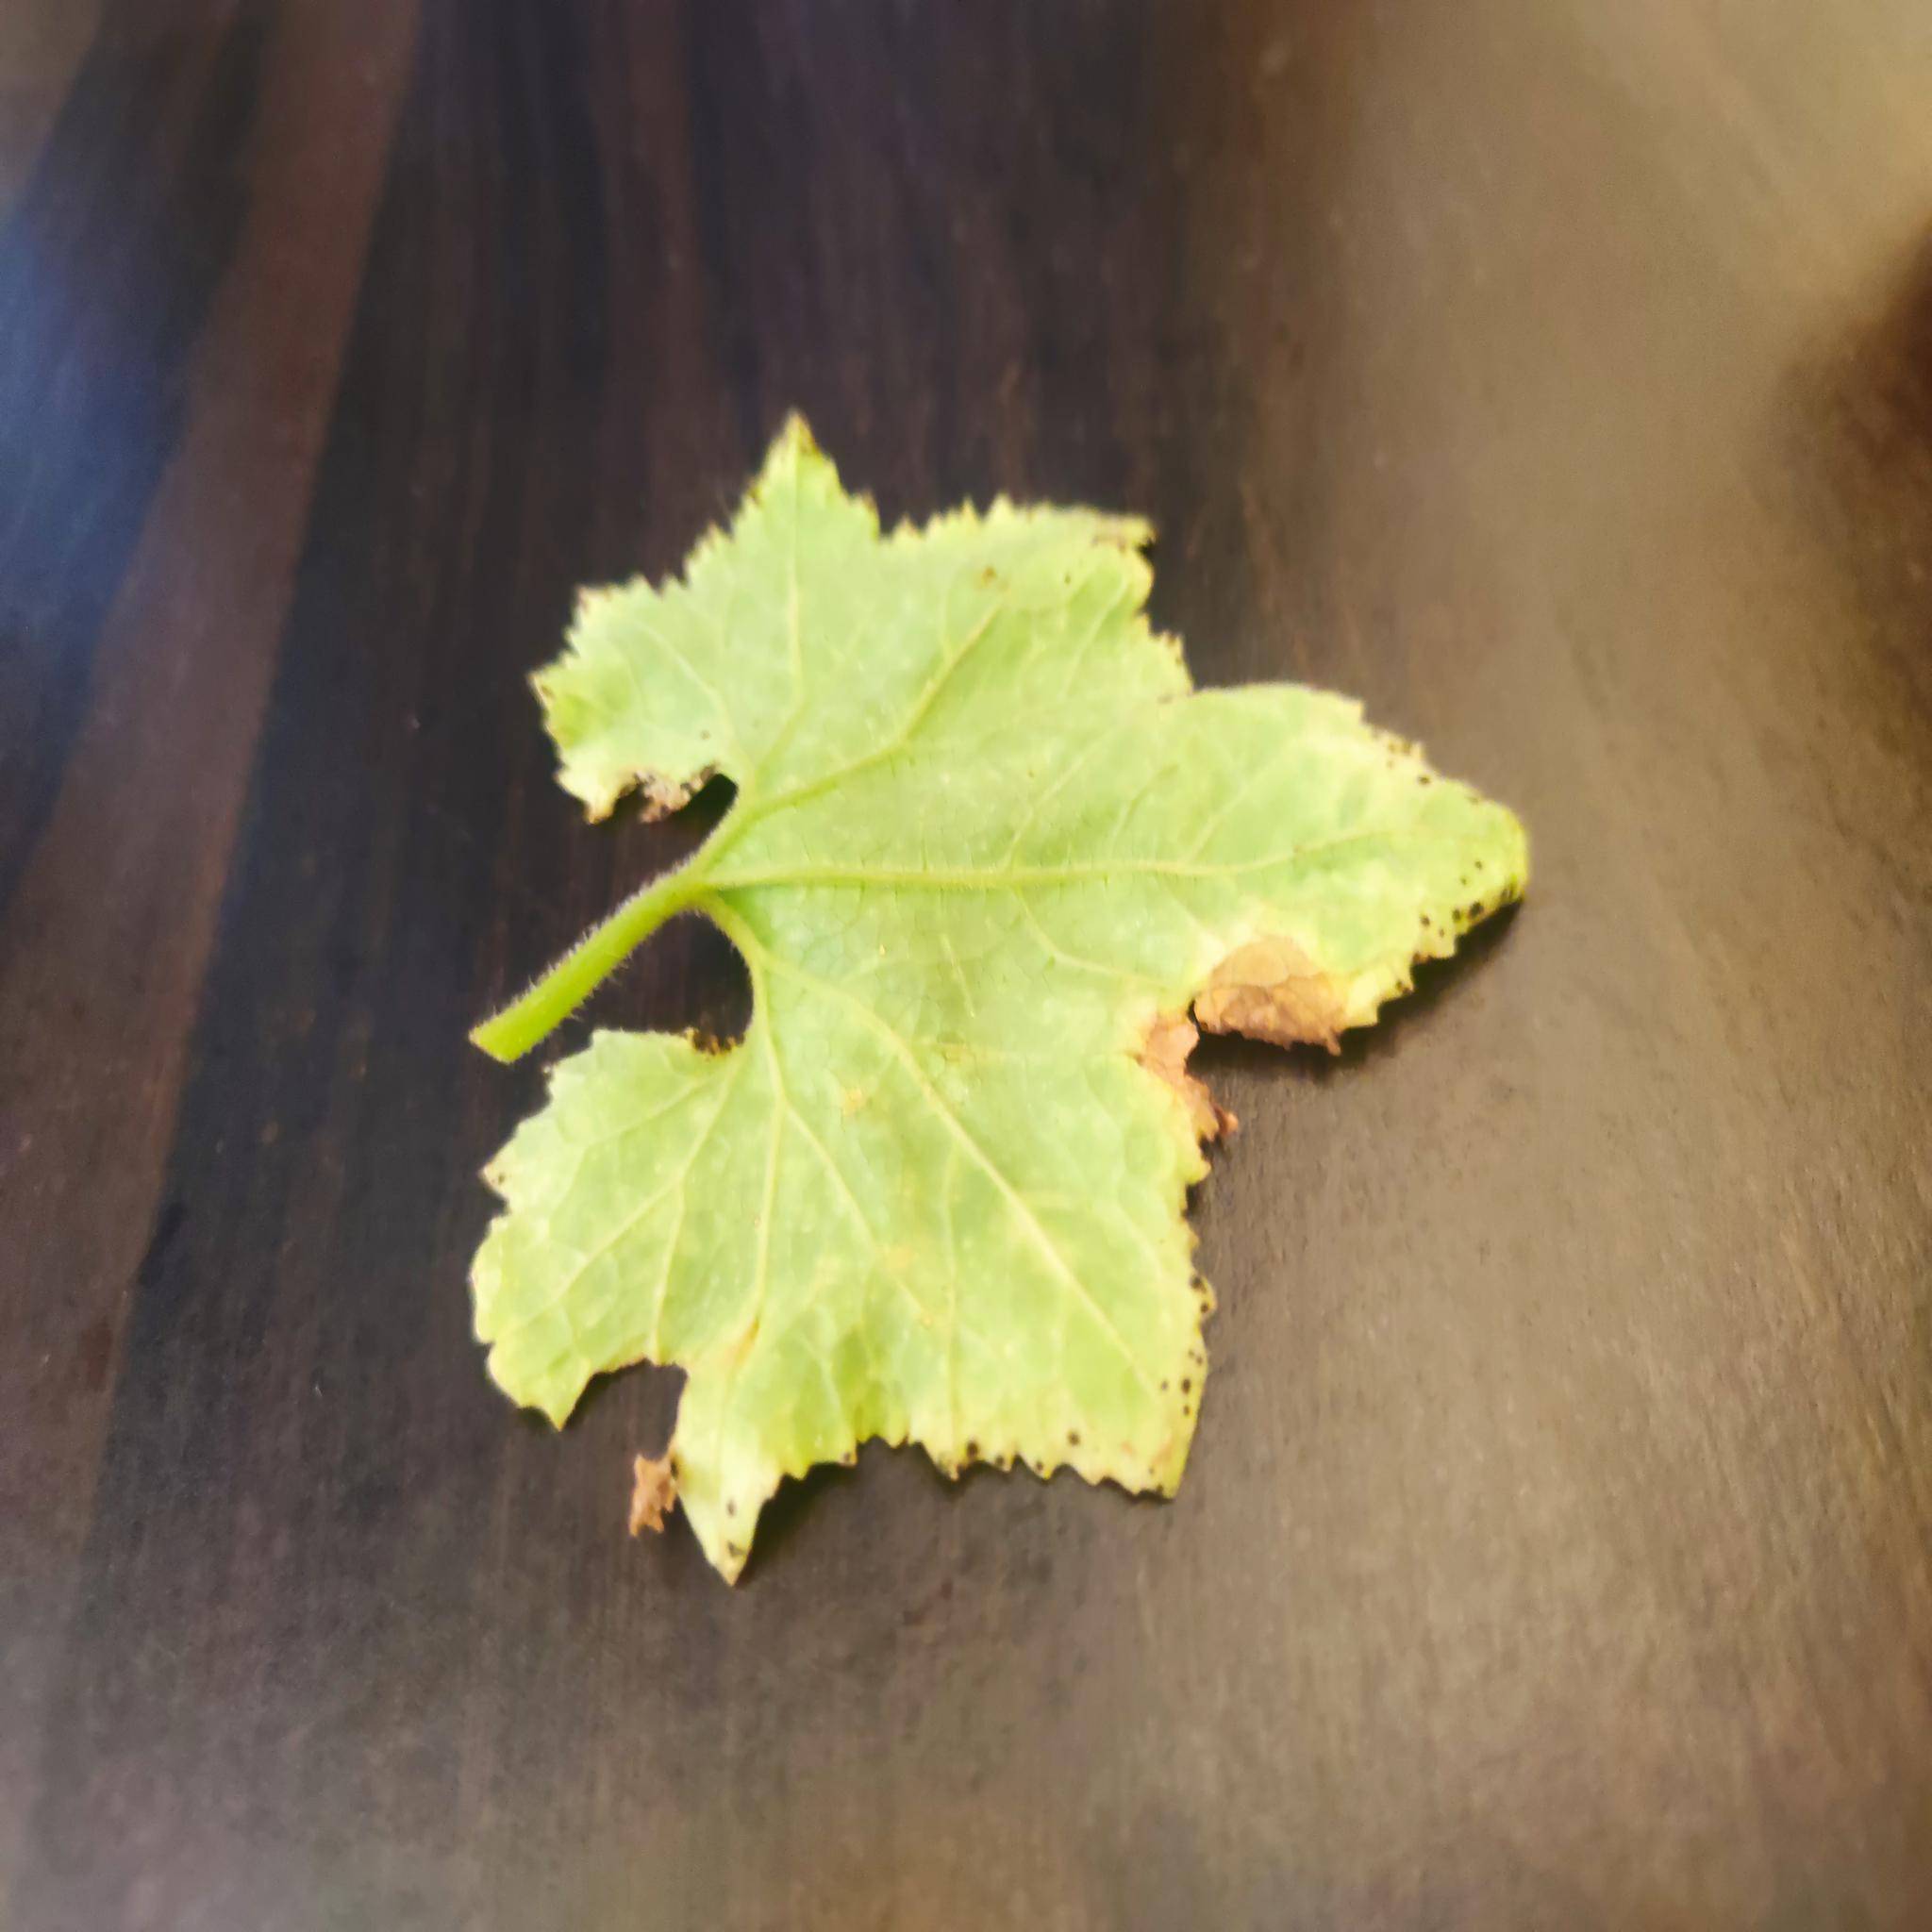
Label: Downy mildew